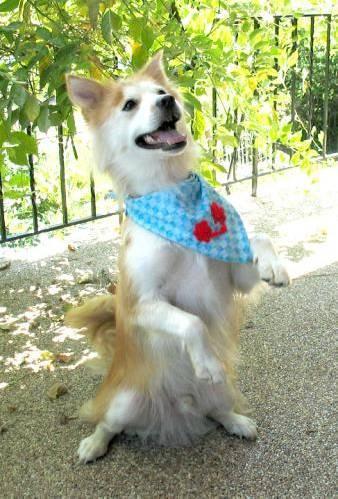
dog